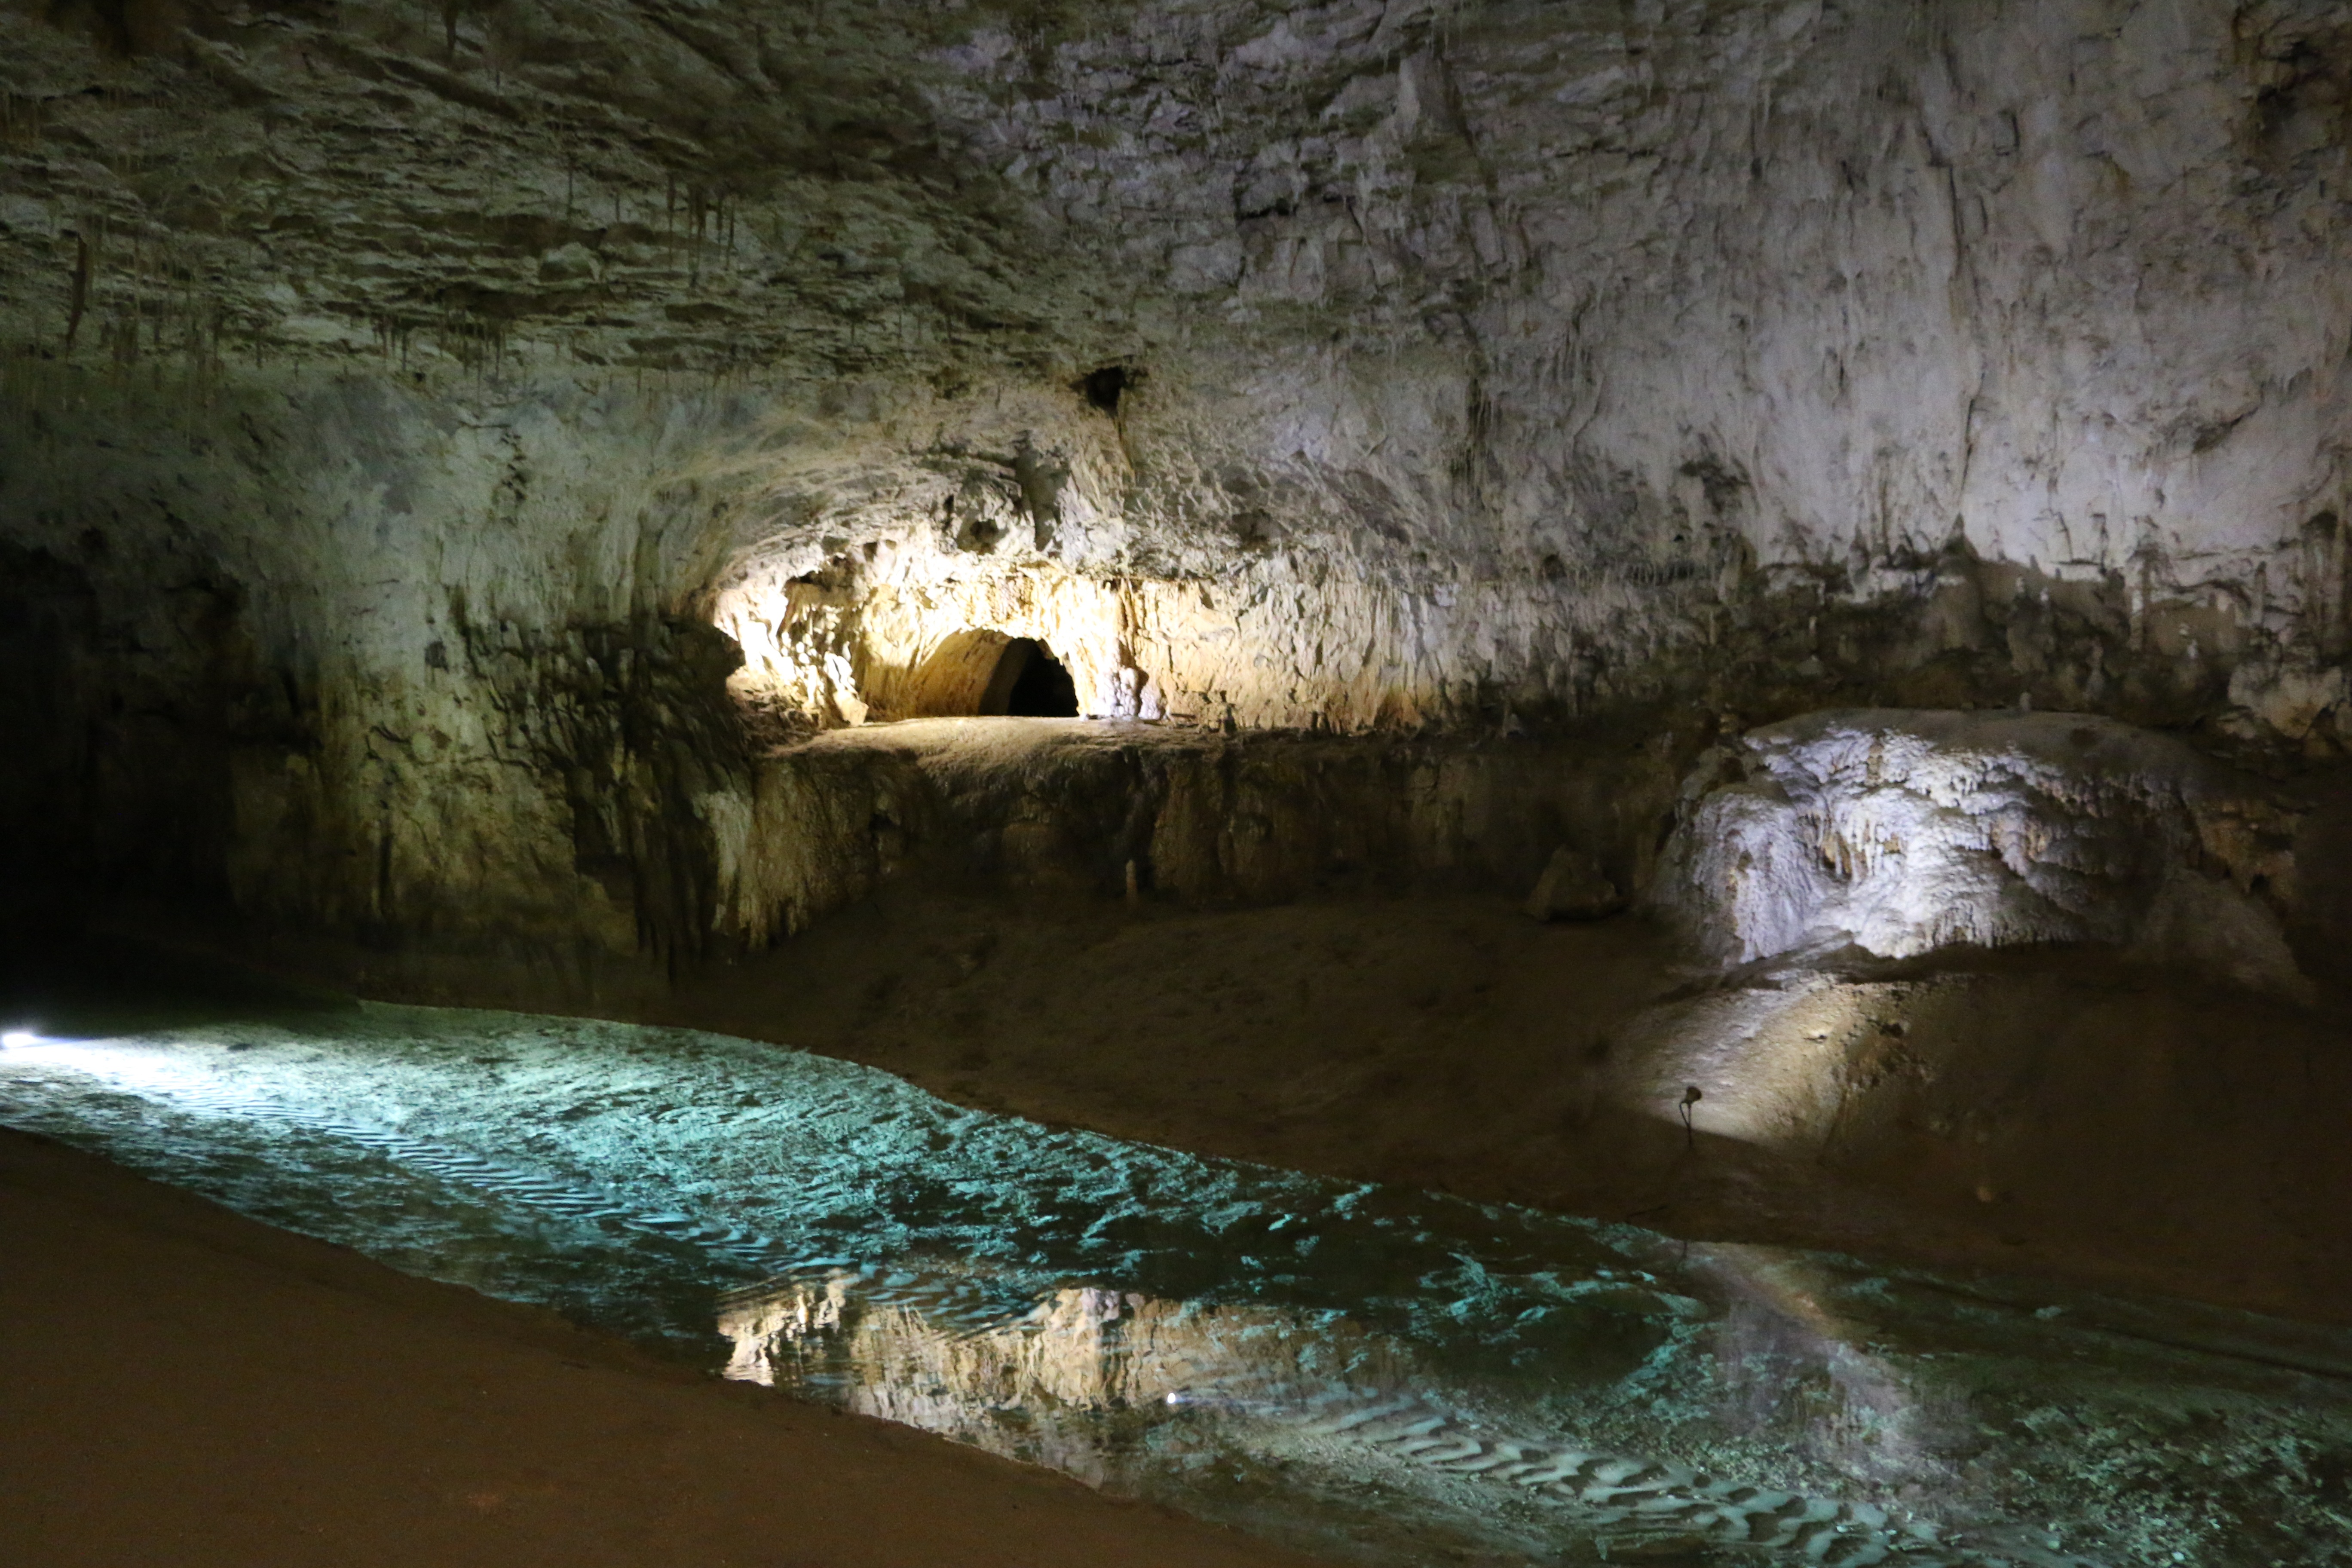
formation, cave, grotto, provence, caving, miracle, landform, sea cave, geographical feature